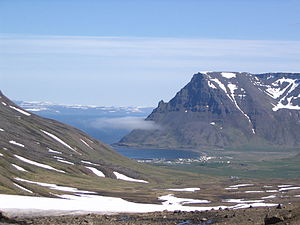
Bolungarvík / Billedgalleri
Bolungarvík isl. Bolungarvíkurkaupstaður er en by og kommune med 904 indbyggere i regionen Vestfirðir i det nordvestlige Island ca. 473 km fra Reykjavík.